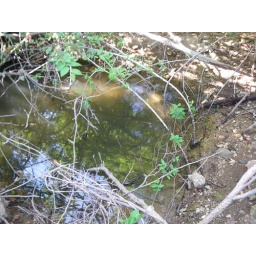
Karst window -- this water is connected to the stream in the cave